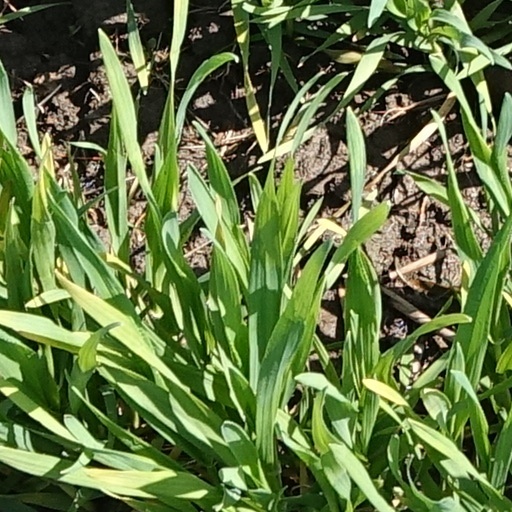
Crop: wheat